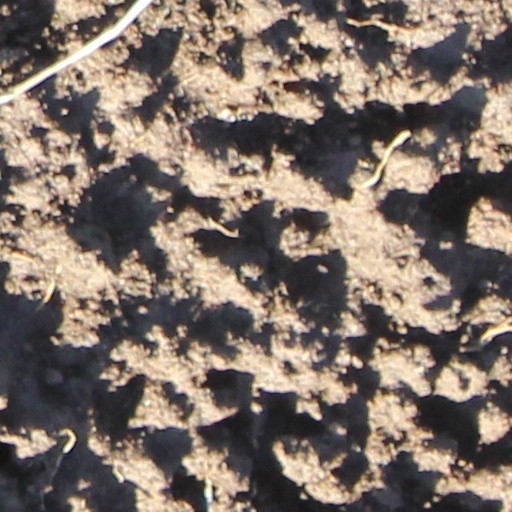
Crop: wheat